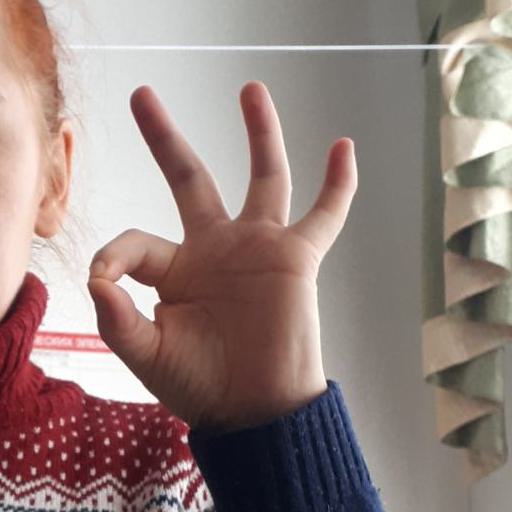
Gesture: ok